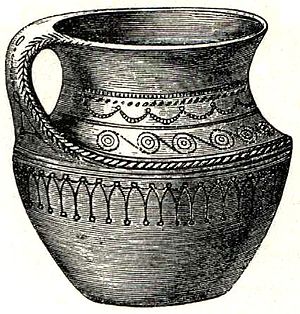
Pottemagerkunst
Lerkande fra jernalderen fundet på Gotland
Pottemagerkunsten blev opfundet i stenalderen. Den formes i ler, der får øget holdbarhed efter en brænding. I Japan er der fundet lertøj fra det 11. århundrede f.Kr. I Mellemøsten er de ældste genstande omkring 10.000 år gamle.